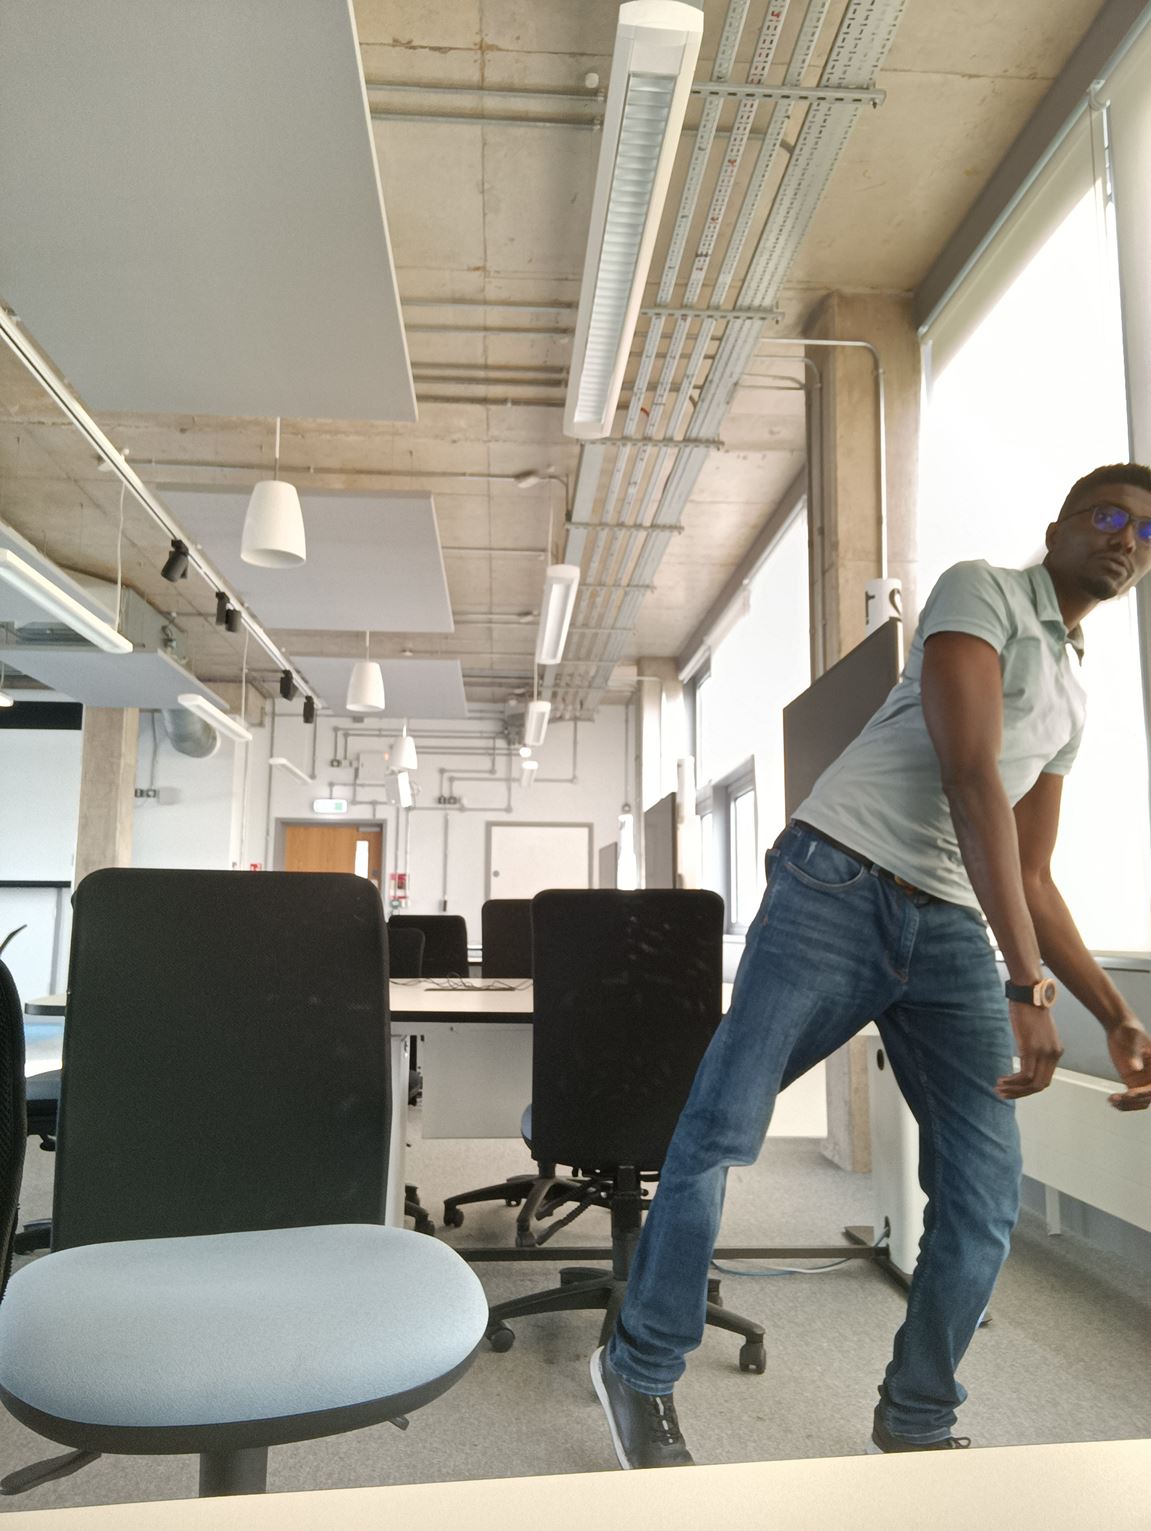
Posture: stand